Music of Naples

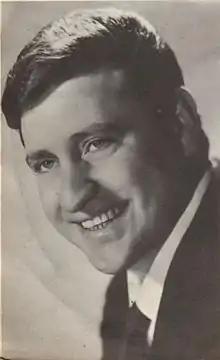
Mario Merola

There are various kinds of mandolins in use in Italy; they bear the names of cities or regions such as the "Roman", the "Lombard", the "Genovese", and the "Neapolitan" mandolin. (see also: mandolin). They may differ in size, shape, number of strings and tuning. The traditional Neapolitan mandolin is tear-shaped with a bowl back and a uniquely cut and shaped front (sounding board); it has eight strings paired into the four violin tunings of g, d', a', and e'. The strings are played with a plectrum, producing the rapid and characteristic tremolo sound as the plectrum moves rapidly over unison strings. In that configuration, the Neapolitan mandolin started to be manufactured widely in Naples in the mid-18th century.